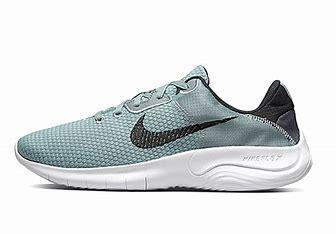
Brand: Nike
Model: Flex Experience Run 11 Next Nature